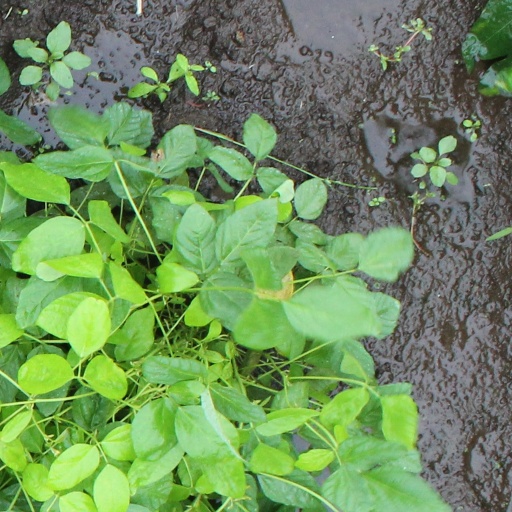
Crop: soybean